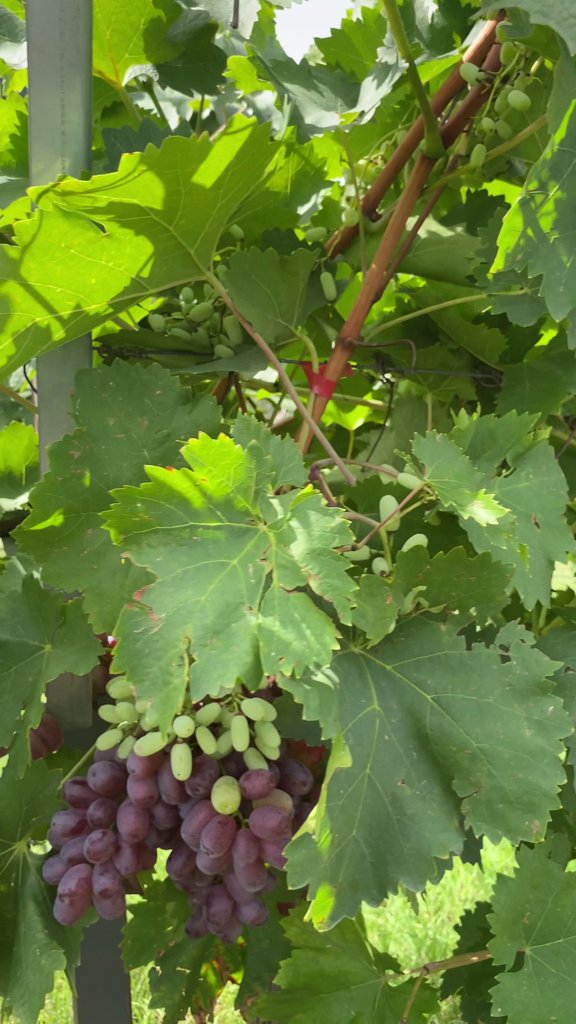
Berries visible: 103
Grape clusters: 5